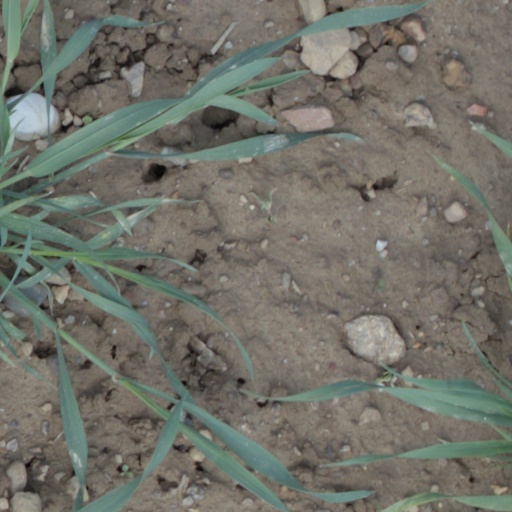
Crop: wheat